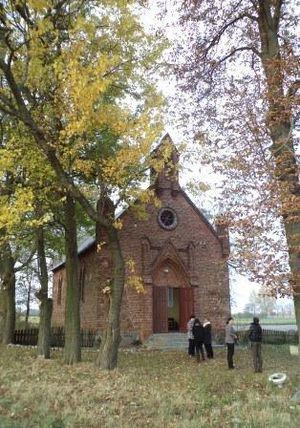
Kadzidłowa est un village de la gmina de Grabów, du powiat de Łęczyca, dans la voïvodie de Łódź, situé dans le centre de la Pologne.